Air France Flight 152

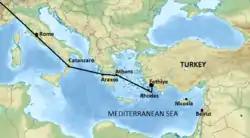
Flight path of AF152 on 2–3 August 1953

The scheduled flight AF152 departed from Orly Airport in Paris, France, at 18:38 hours on 2 August 1953, destination Tehran, with two planned stopovers in Rome, and Beirut. At 21:25 hours, the airliner landed at Roma-Ciampino Airport and took off at 22:32 hours with 34 passengers including an infant on board for the next stopover at Beirut International Airport. The planned flight path was over Catanzaro, Araxos, Athens, Rhodes and Nicosia. The flight time for the leg was calculated as 4 hours and 52 minutes.